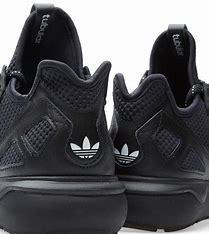
Brand: Adidas
Model: Tubular Runner